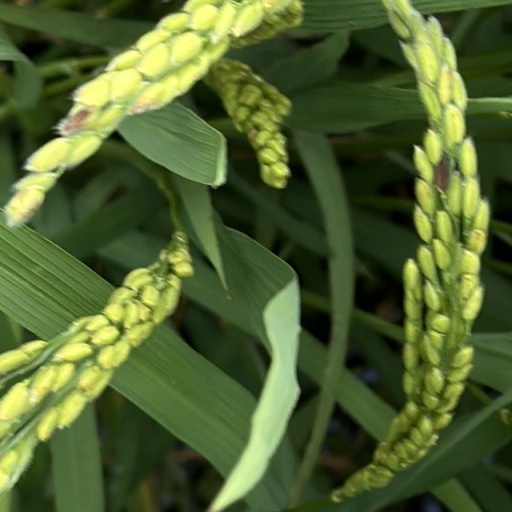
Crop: rice